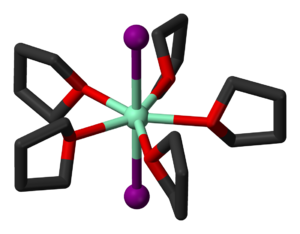
L'iodure de samarium(II), SmI₂, est un solide vert composé de samarium et d'iode qui fond à 520 °C et dans lequel les atomes de samarium ont une sphère de coordination à 7 voisins dans une configuration octaèdre cappé. Il peut être formé par décomposition à haute température de SmI₃ qui est l'iodure de samarium le plus stable mais une préparation de laboratoire plus commode est de faire réagit de la poudre de samarium avec le 1,2-diiodoéthane dans le THF anhydre :